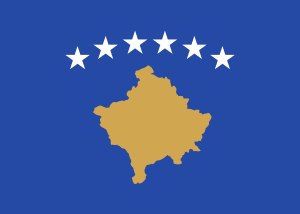
Kosovos flag
Kosovos flag (forhold 2:3)
Kosovos flag blev officielt taget i brug 17. februar 2008 da Kosovo erklærede sin selvstændighed. Flaget består af et kort over Kosovo under seks stjerner på mørkeblå baggrund. Flaget blev valgt af Kosovos parlament efter en konkurrence hvor 993 forslag blev vurderet.